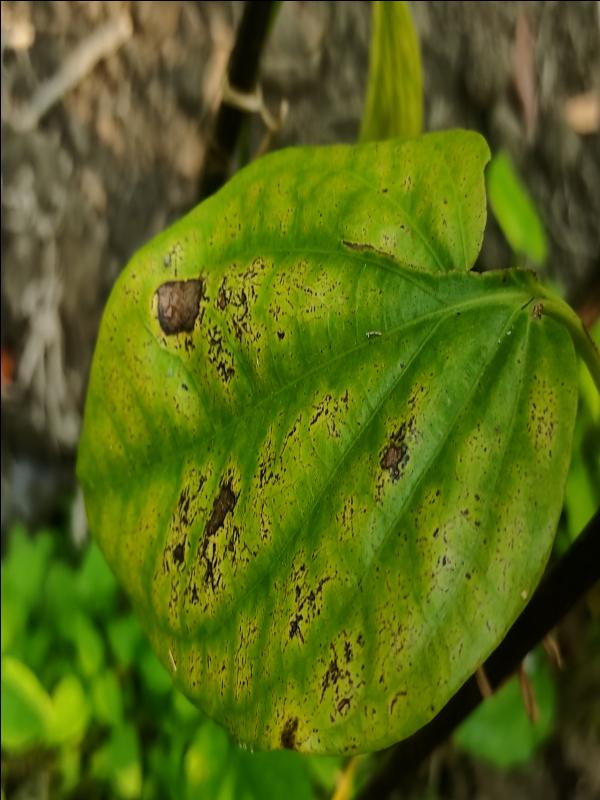
Label: Fungal_Brown_Spot_Disease